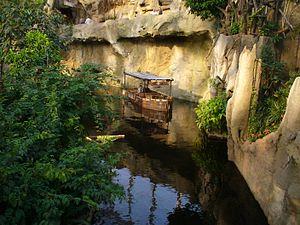
Tow boat ride est un type d'attraction aquatique de type rivière lente avec des bateaux à fond plats qui parcourent un circuit. Cette attraction familiale propose une croisière calme à ses passagers.